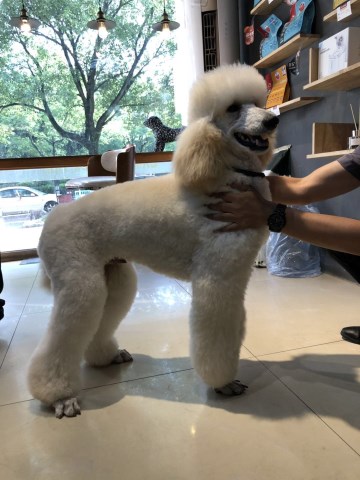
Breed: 316-n000118-standard_poodle